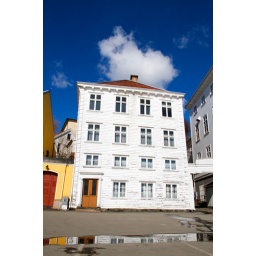
Same building without paint from new angle with the reflections in the water